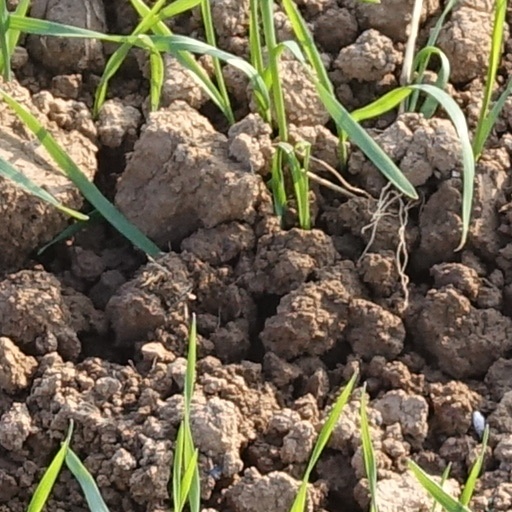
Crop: wheat